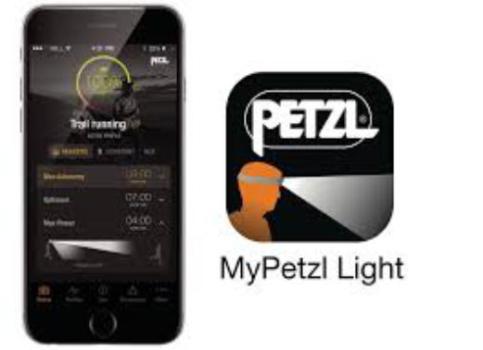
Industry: Clothes